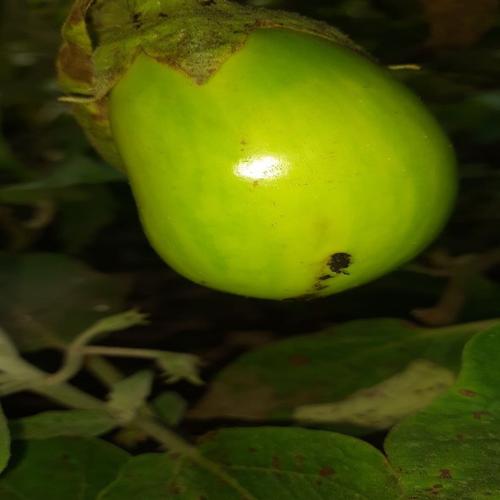
Label: Shoot and Fruit Borer